Cobra Mist

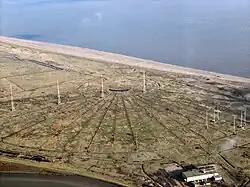
Radiating lines at the site

The AN/FPS-95 antenna consisted of 18 individual strings radiating outward from a single point near the eastern shore of Orford Ness. Each string was long, supported on masts from to high, with multiple active elements hung from the strings. The strings were arranged 8 degrees 40 minutes apart, covering an arc from 19.5 to 110.5 degrees clockwise from true north. Beneath the antenna was a large wire mesh screen acting as a reflector. The mesh extended past the hub to the east.